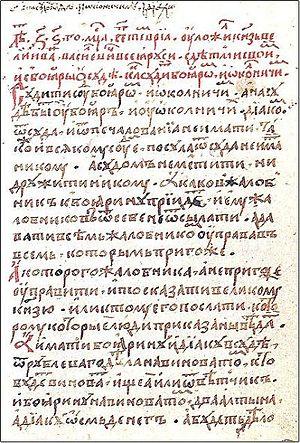
Le Soudiebnik est le premier code de lois spécifique de la Russie moscovite. Il a été promulgué par le grand-prince Ivan III en septembre 1497.